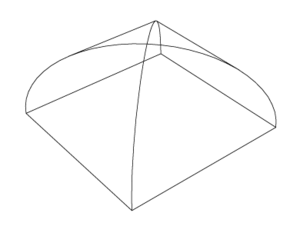
La voûte en arc-de-cloître est un type de voûte utilisé à partir du Moyen Âge. Ce type de voûte a été, à l'origine, obtenu par l'intersection de deux berceaux qui se croisent à angle droit en conservant les parties intérieures aux arêtes d'intersection. Quand la voûte est obtenue en conservant les parties extérieures aux arêtes d'intersection, on obtient une voûte d'arêtes.